Timeline of African-American firsts

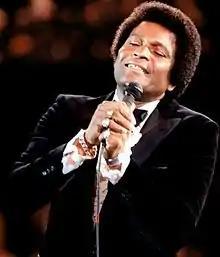
Charley Pride

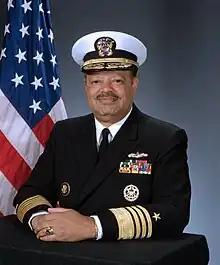
J. Paul Reason

First African-American fire commissioner of a major U.S. city: Robert O. Lowery of the New York City Fire Department